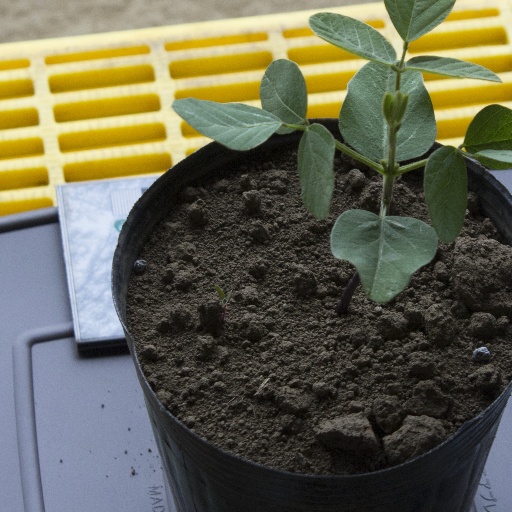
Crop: soybean